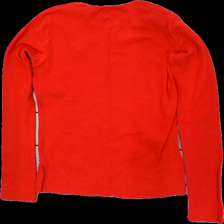
View: back
Type: Top
Category: Ladies
Brand: Not in the list
Brand text on label: holebrook
Colors: Red
Material: 100% cotton
Cut: Regular
Season: All
Price range: <50
Recommended usage: Reuse